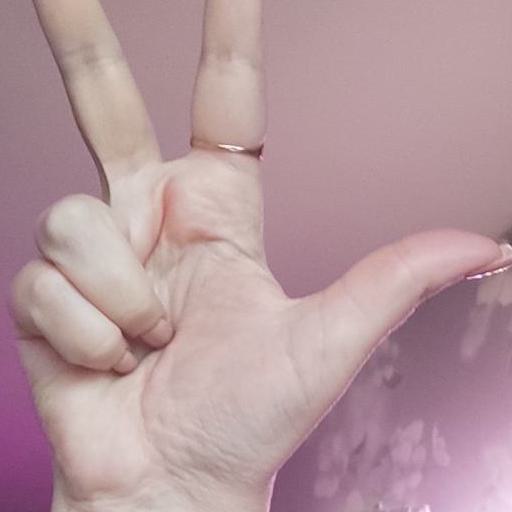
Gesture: three2